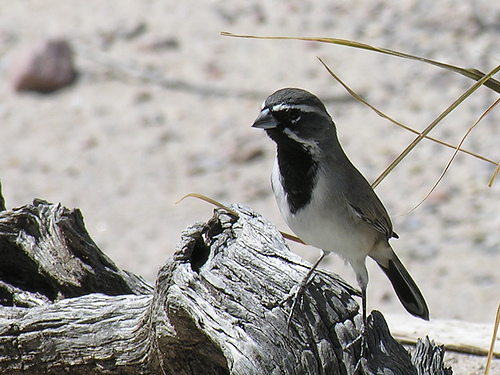
this bird has a white belly, a black throat and a white beak.
this is a bird with a white belly, black throat and a pointy beak.
a bird with a triangular bill, black throat, and white eyebrow.
this is a grey bird with a black throat and breast and it has white eyebrows.
this bird is grey with black on its neck and has a very short beak.
a small bird with a short, pointed beak and a distinctly black breast, contrasting his white belly.
a small bird with a black beak and a white belly.
a gray, black and white bird with long legs, a short tail, and a short gray beak.
this bird has wings that are black and has a white belly
this bird has wings that are grey and has a white belly
Species: Black Throated Sparrow